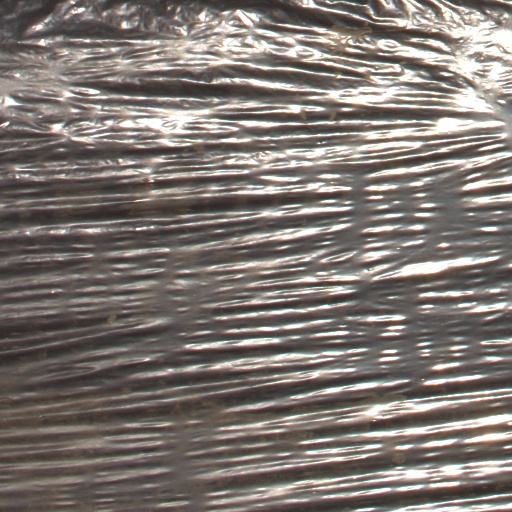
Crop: Jerusalem artichoke